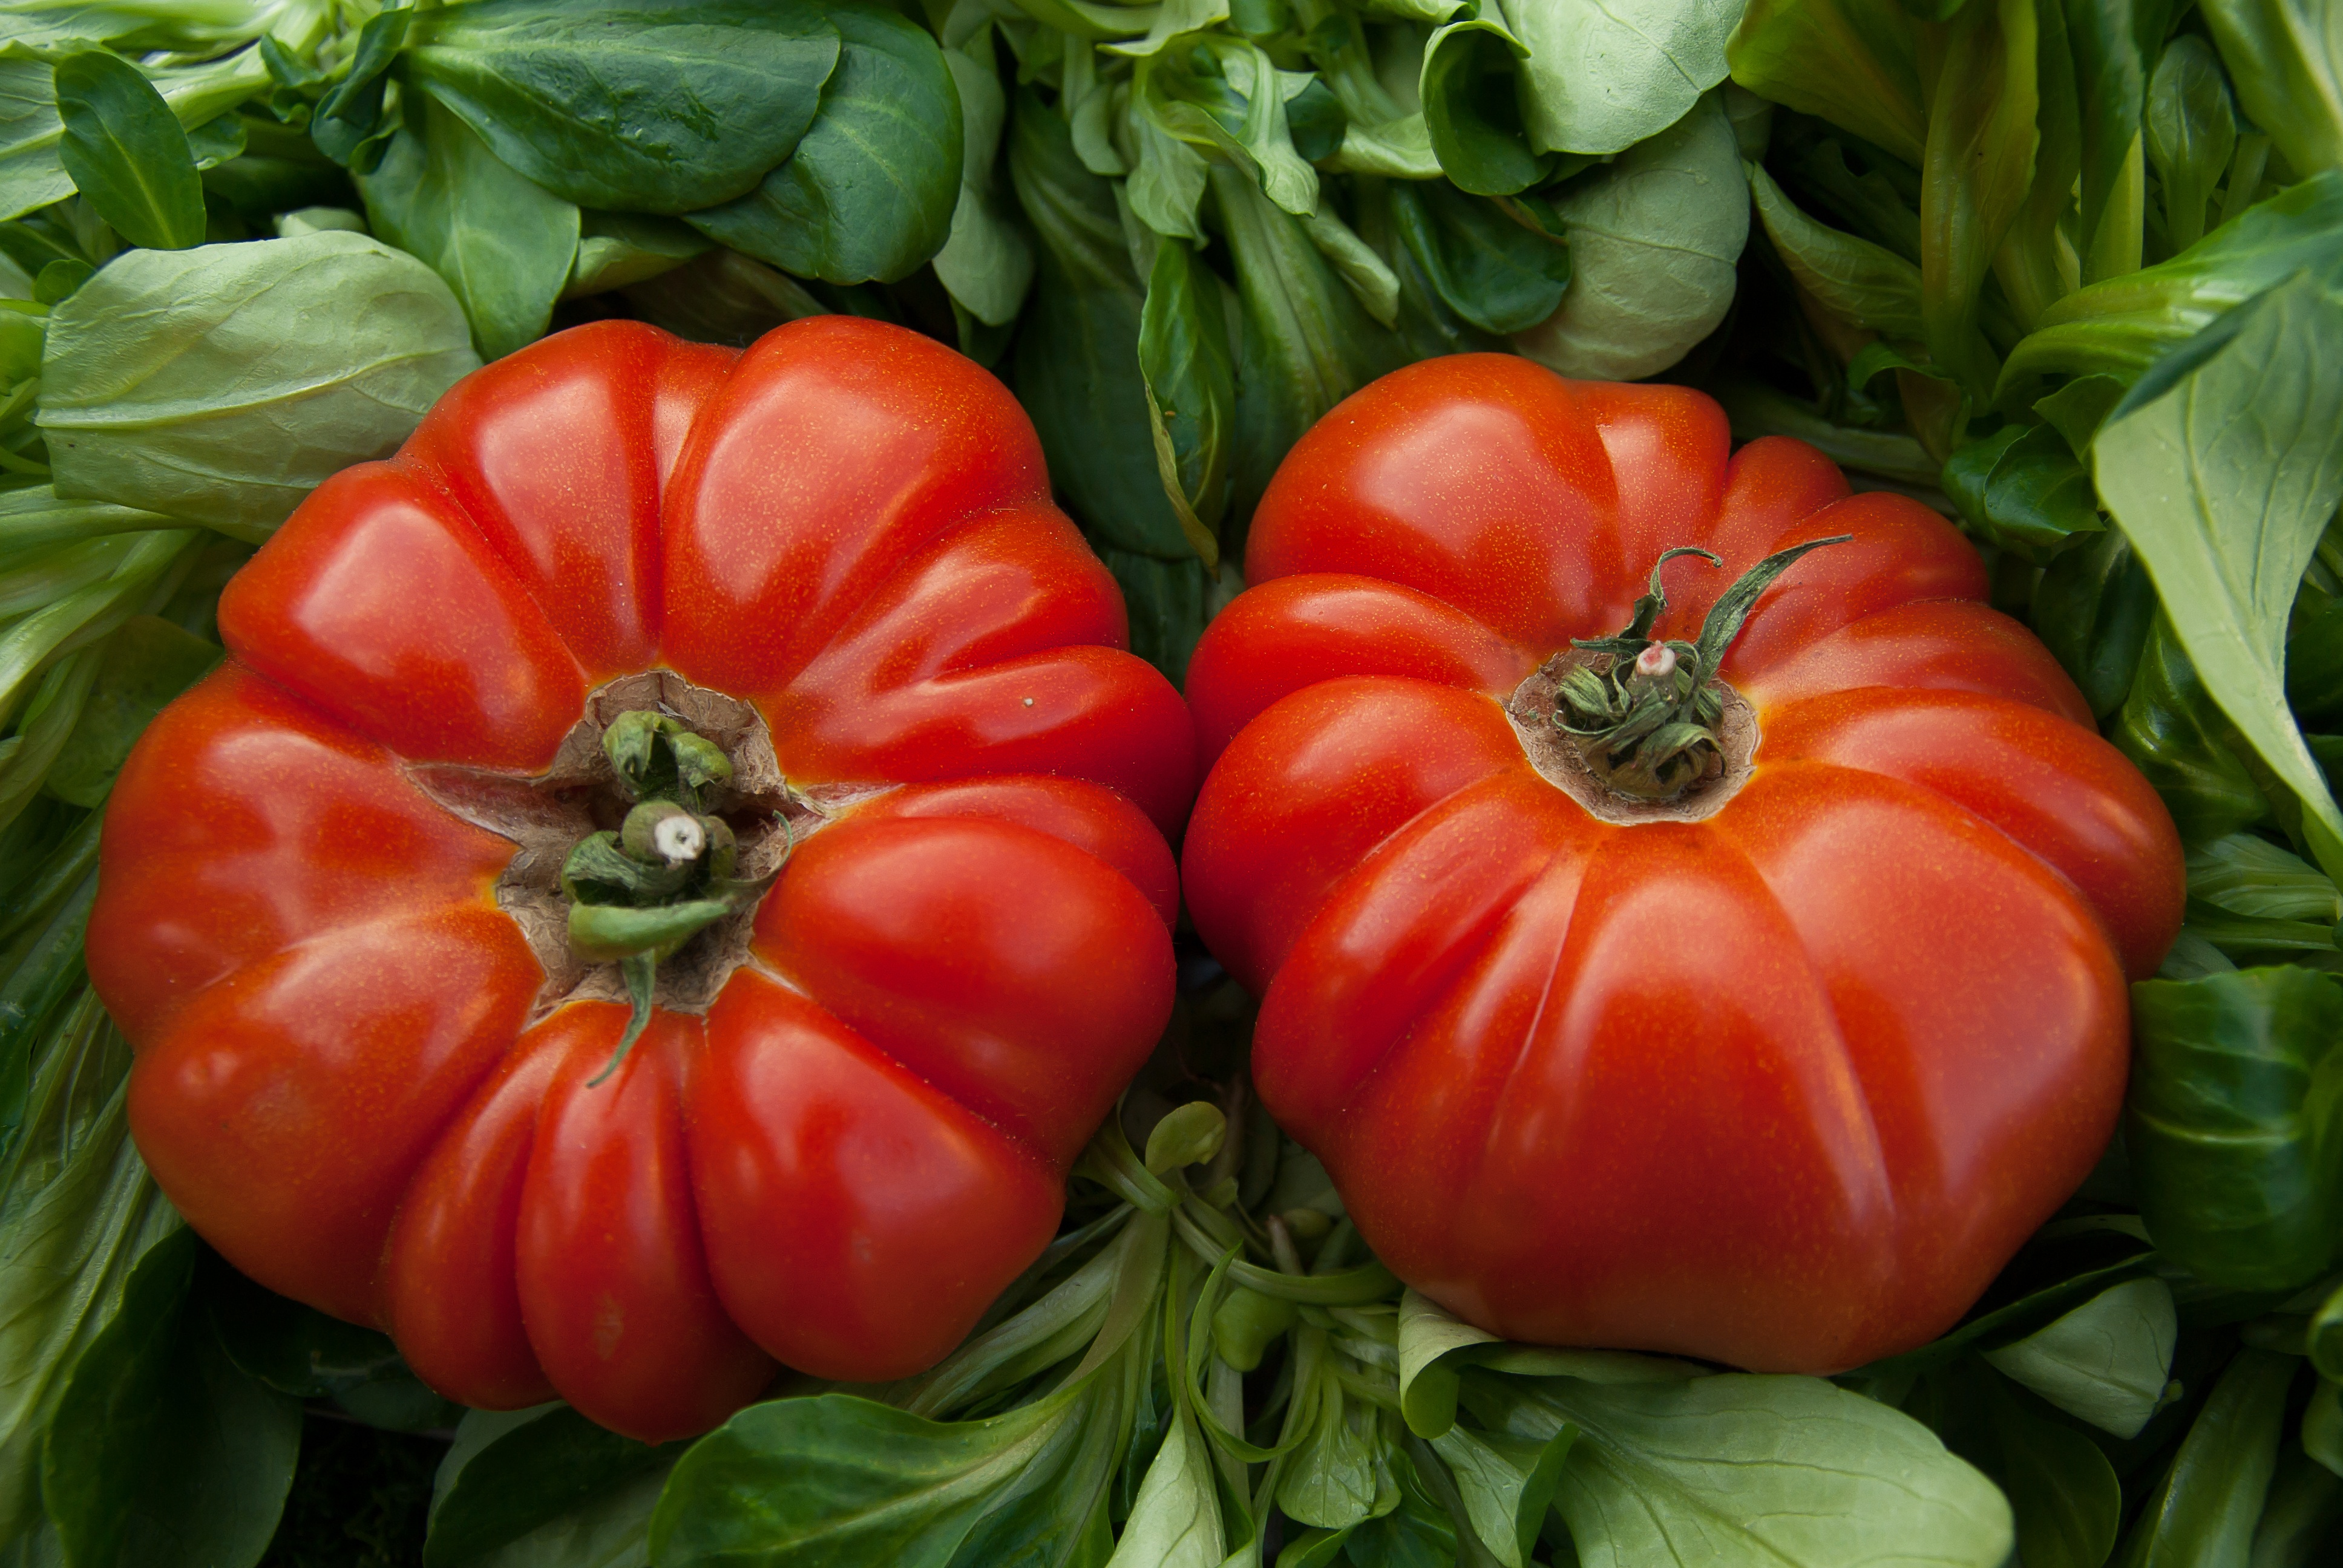
plant, fruit, food, salad, produce, vegetable, tomato, vegetables, tomatoes, flowering plant, land plant, potato and tomato genus, beef heart, chewed up